Of Nightingales That Weep

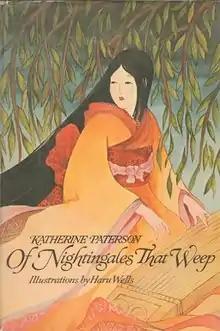
First edition

Of Nightingales That Weep is a historical novel for children written by Katherine Paterson, published by Crowell in 1974. Set in medieval Japan, the novel tells the story of Takiko, the 11-year-old daughter of a slain samurai warrior. Takiko's mother remarries Goro, a gentle but unattractive potter/dwarf, whom Takiko fears. When she matures into adulthood, Takiko is able to find employment in the court of the Japanese emperor and falls in love with an enemy spy-Hideo. Eventually, she returns home and is able to reconcile her feelings towards Goro.